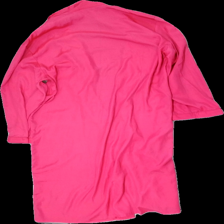
View: back
Type: Robe
Category: Ladies
Brand: Not in the list
Brand text on label: jing sheng
Colors: Pink, Green, Yellow
Material: 100% poly
Pattern: Floral print
Cut: Regular
Size: XL
Season: All
Smell: Minor
Price range: <50
Recommended usage: Reuse